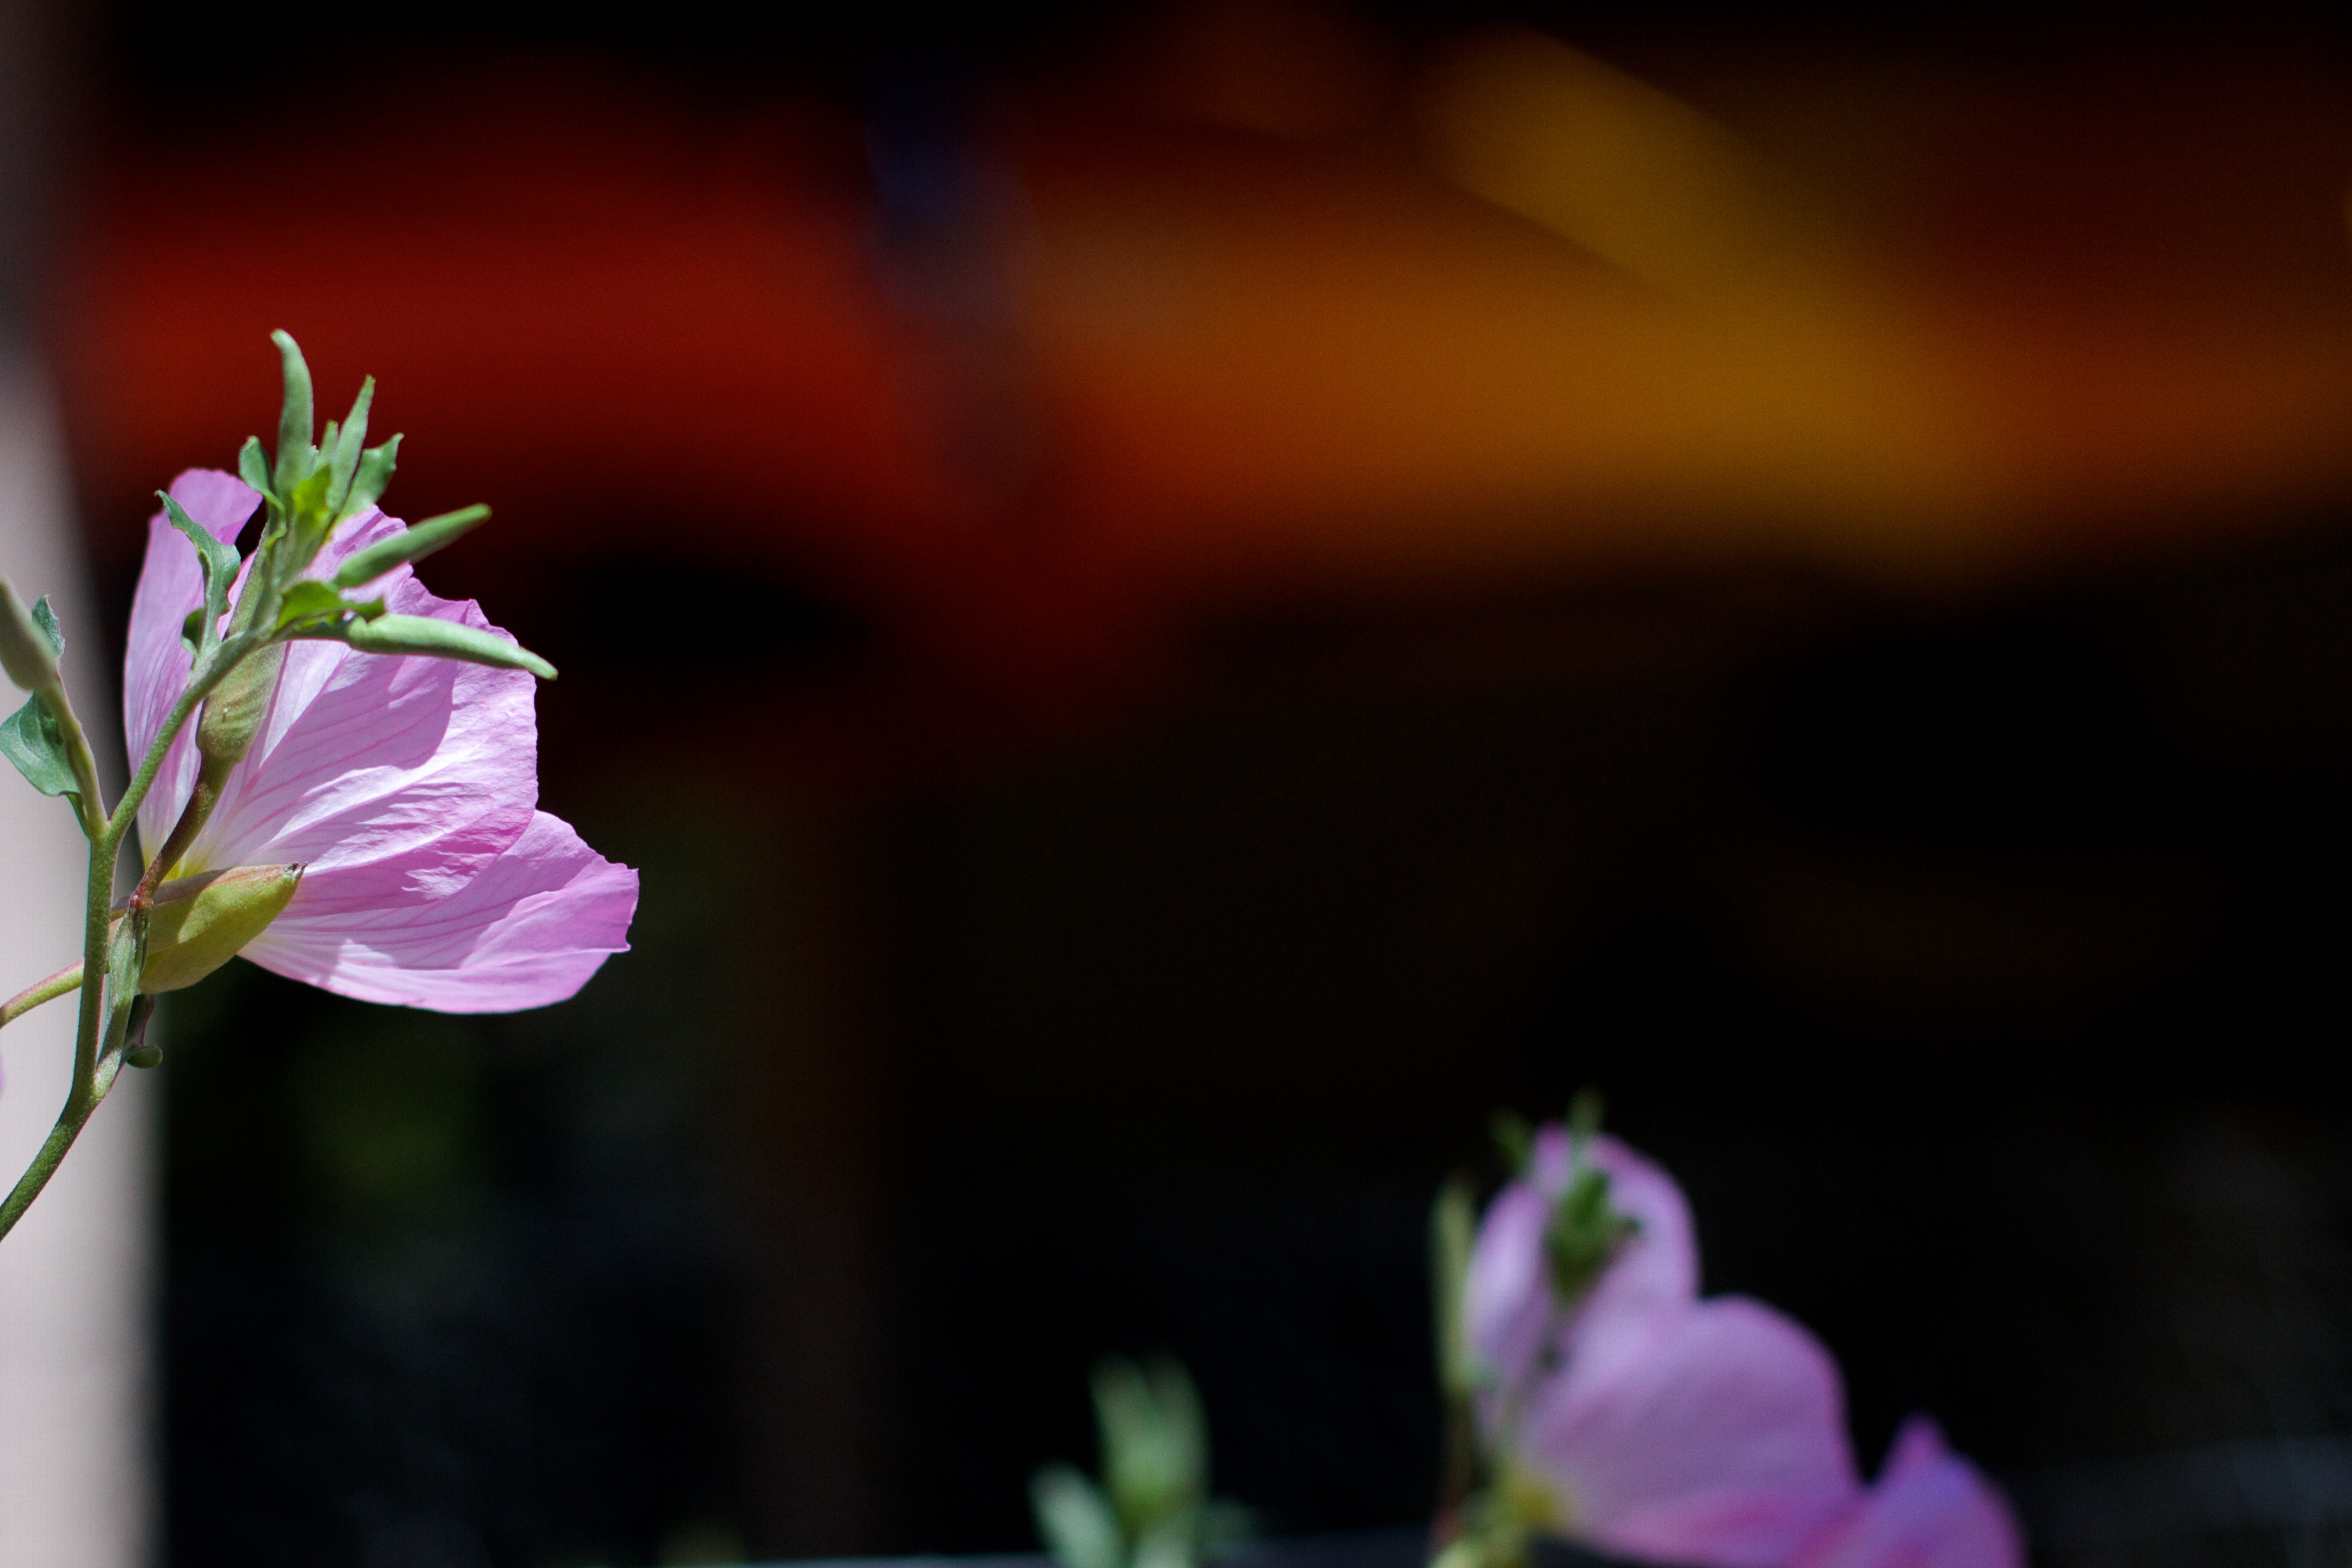
nature, blossom, plant, photography, flower, petal, flora, wildflower, close up, macro photography, flowering plant, plant stem, land plant